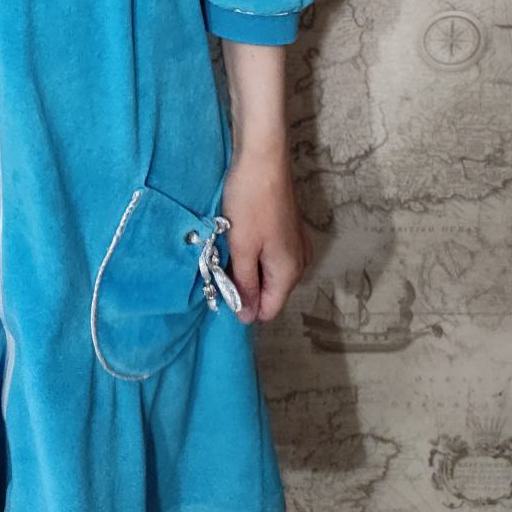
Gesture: no_gesture